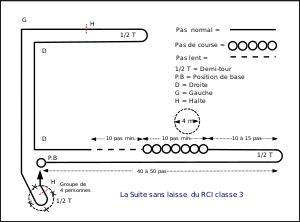
Le Règlement de concours international connu réglementairement sous le terme de RCI